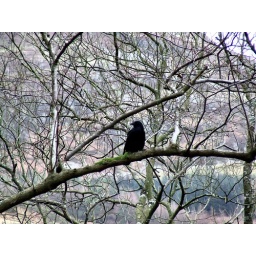
Tenuous link: black bird in a more usual location